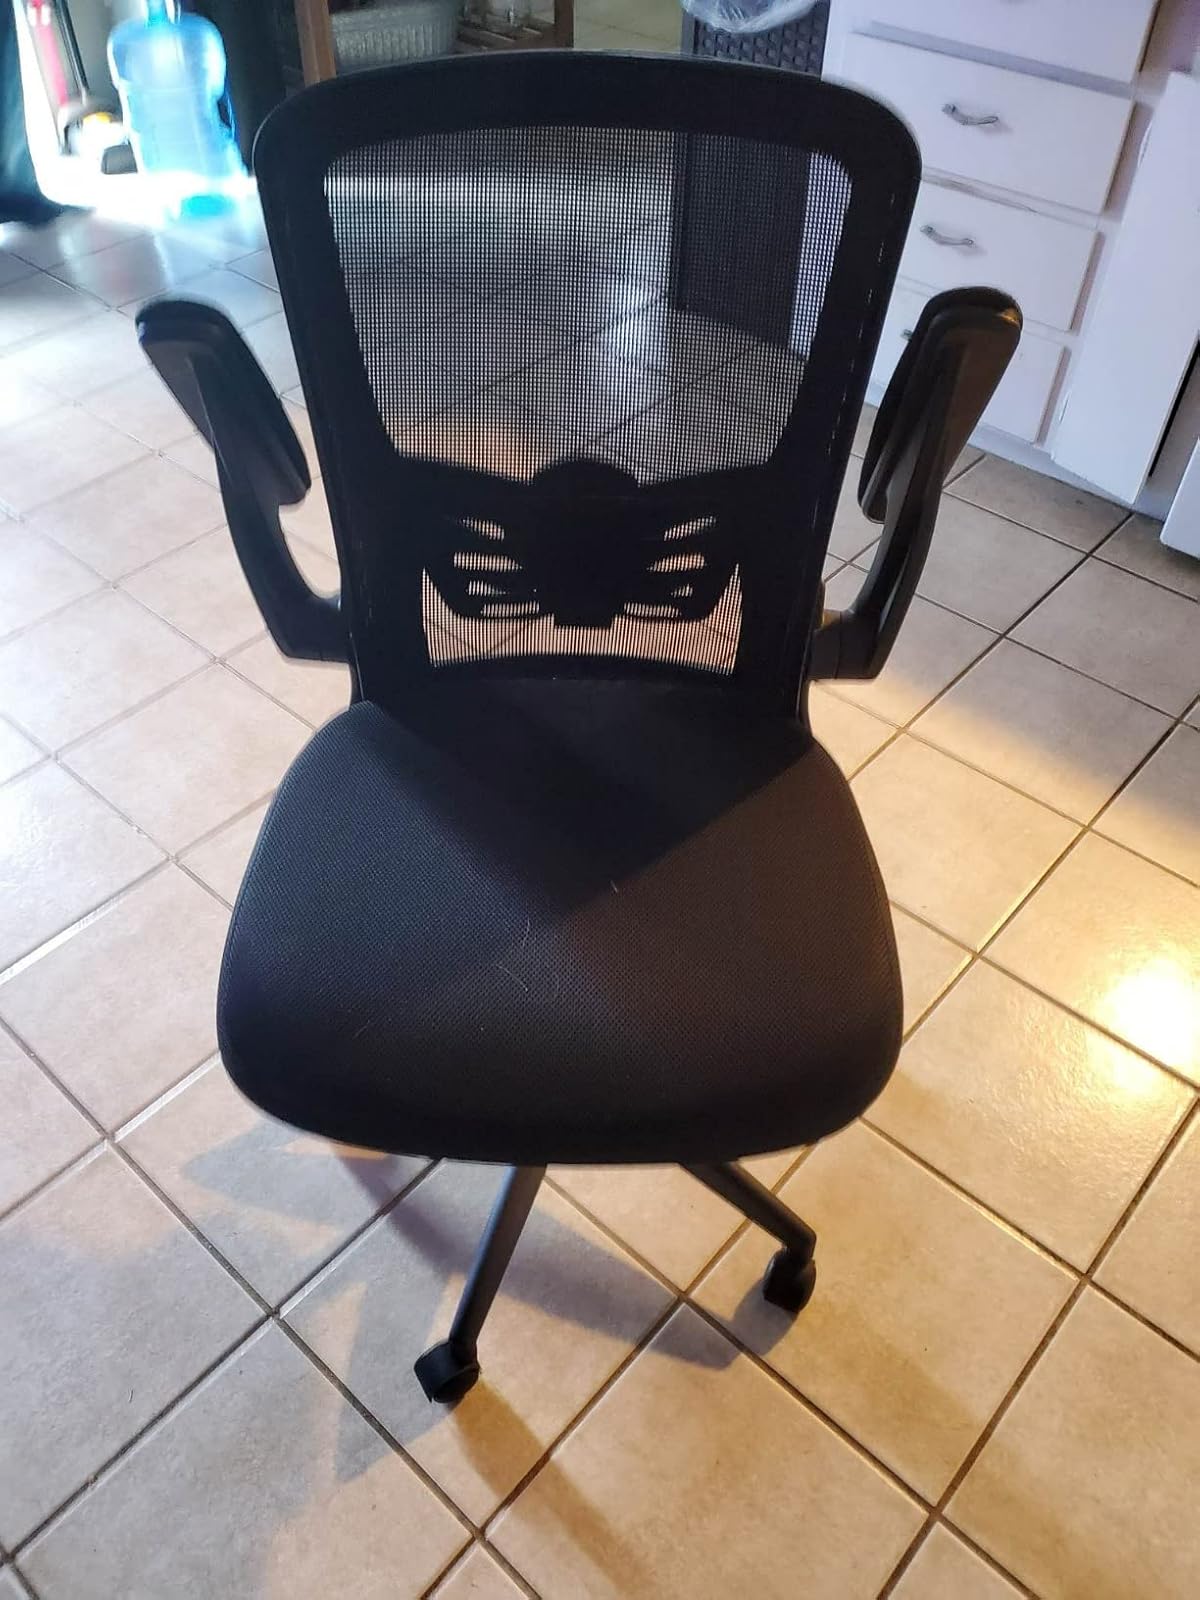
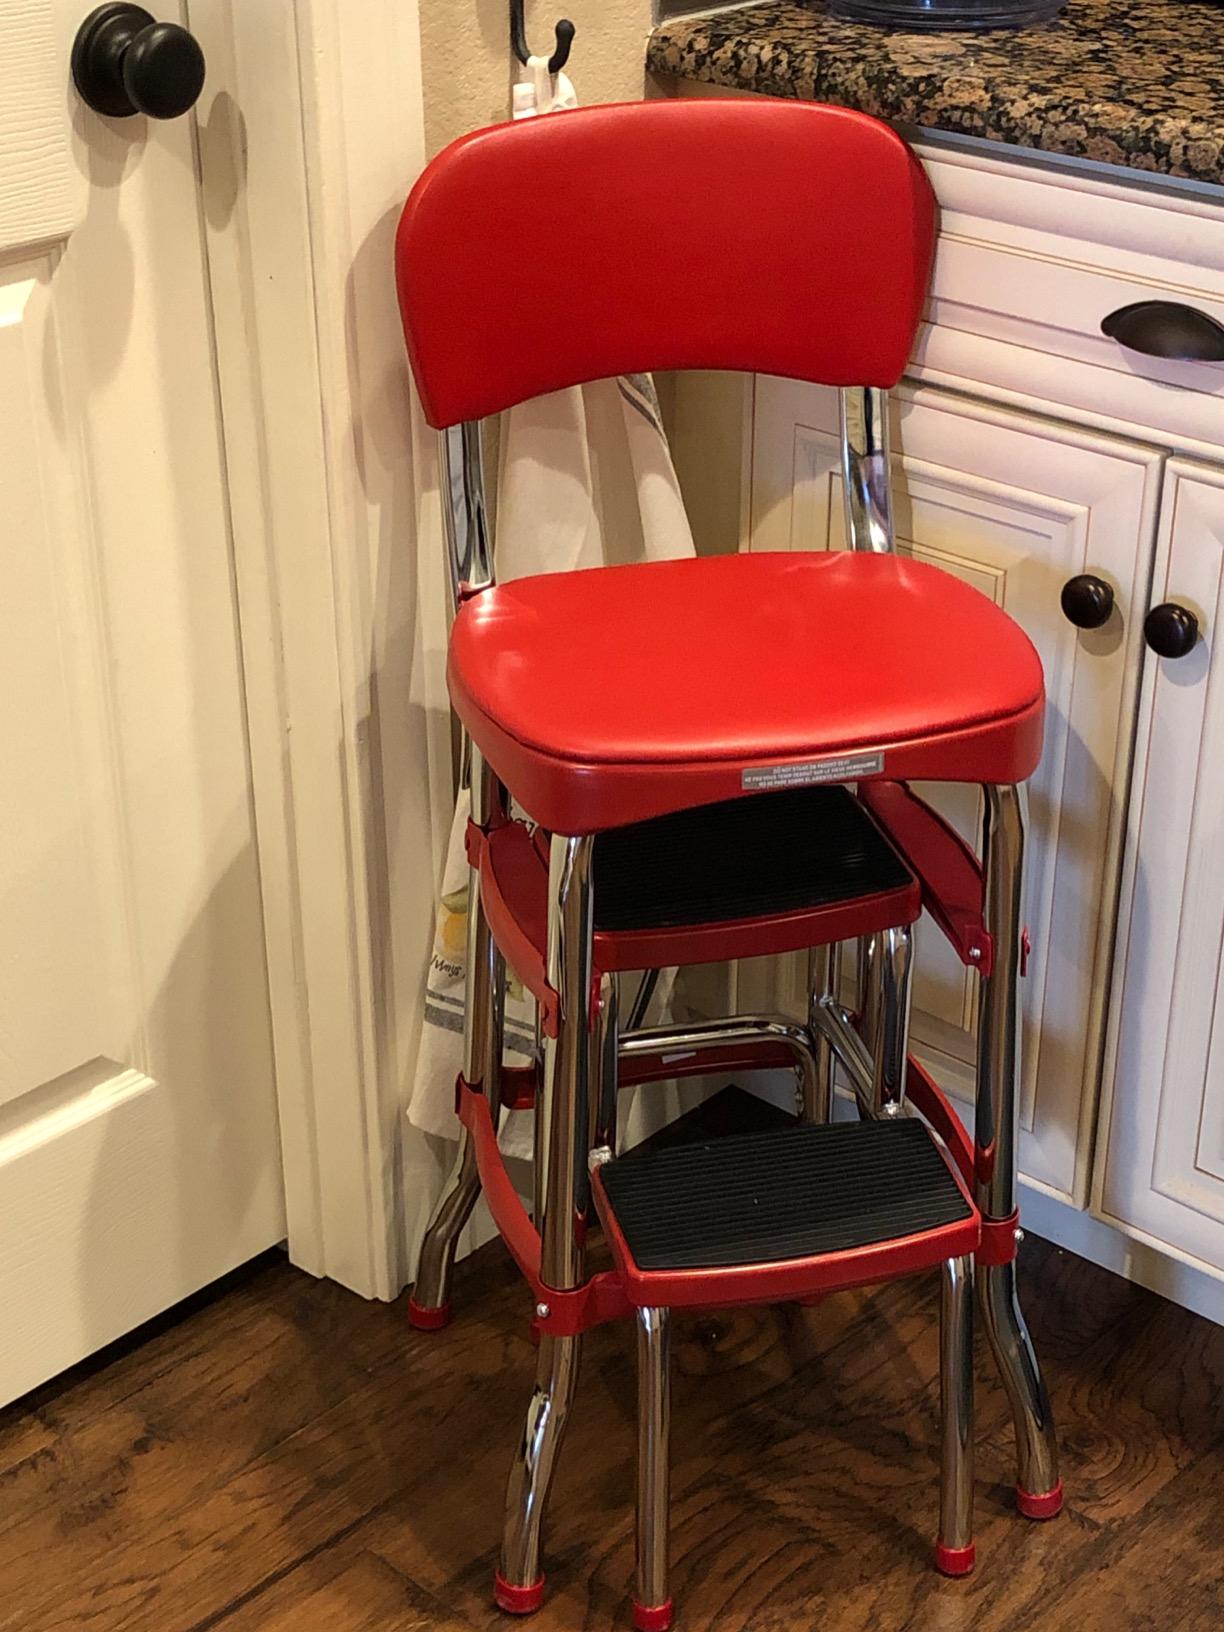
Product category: items_chair
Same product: no